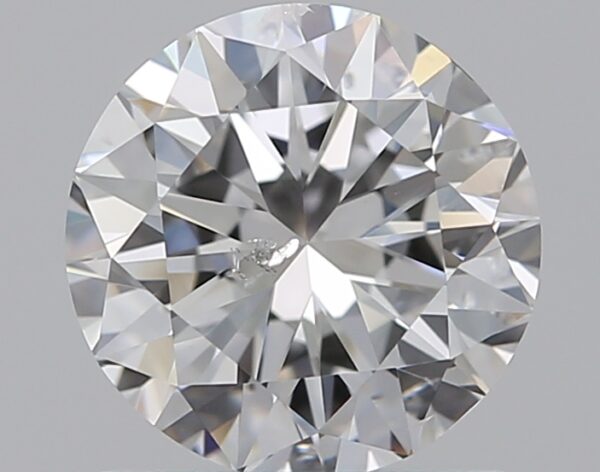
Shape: round
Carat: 1
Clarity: SI2
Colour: E
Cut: VG
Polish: EX
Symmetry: VG
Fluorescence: N
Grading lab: GIA
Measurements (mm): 6.24 x 6.32 x 4